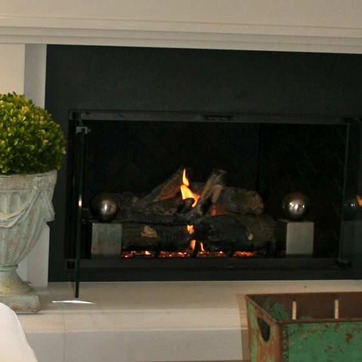
Material: other